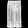
Label: Trouser